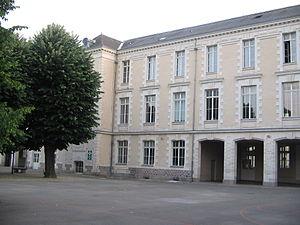
Le lycée Georges-Clemenceau, appelé en général lycée Clemenceau, est un établissement public d'enseignement français situé à Nantes dans le quartier Malakoff - Saint-Donatien et dépendant de l'académie de Nantes. Délivrant un enseignement général, secondaire et supérieur, il s'agit du plus ancien lycée du département, créé en 1808.